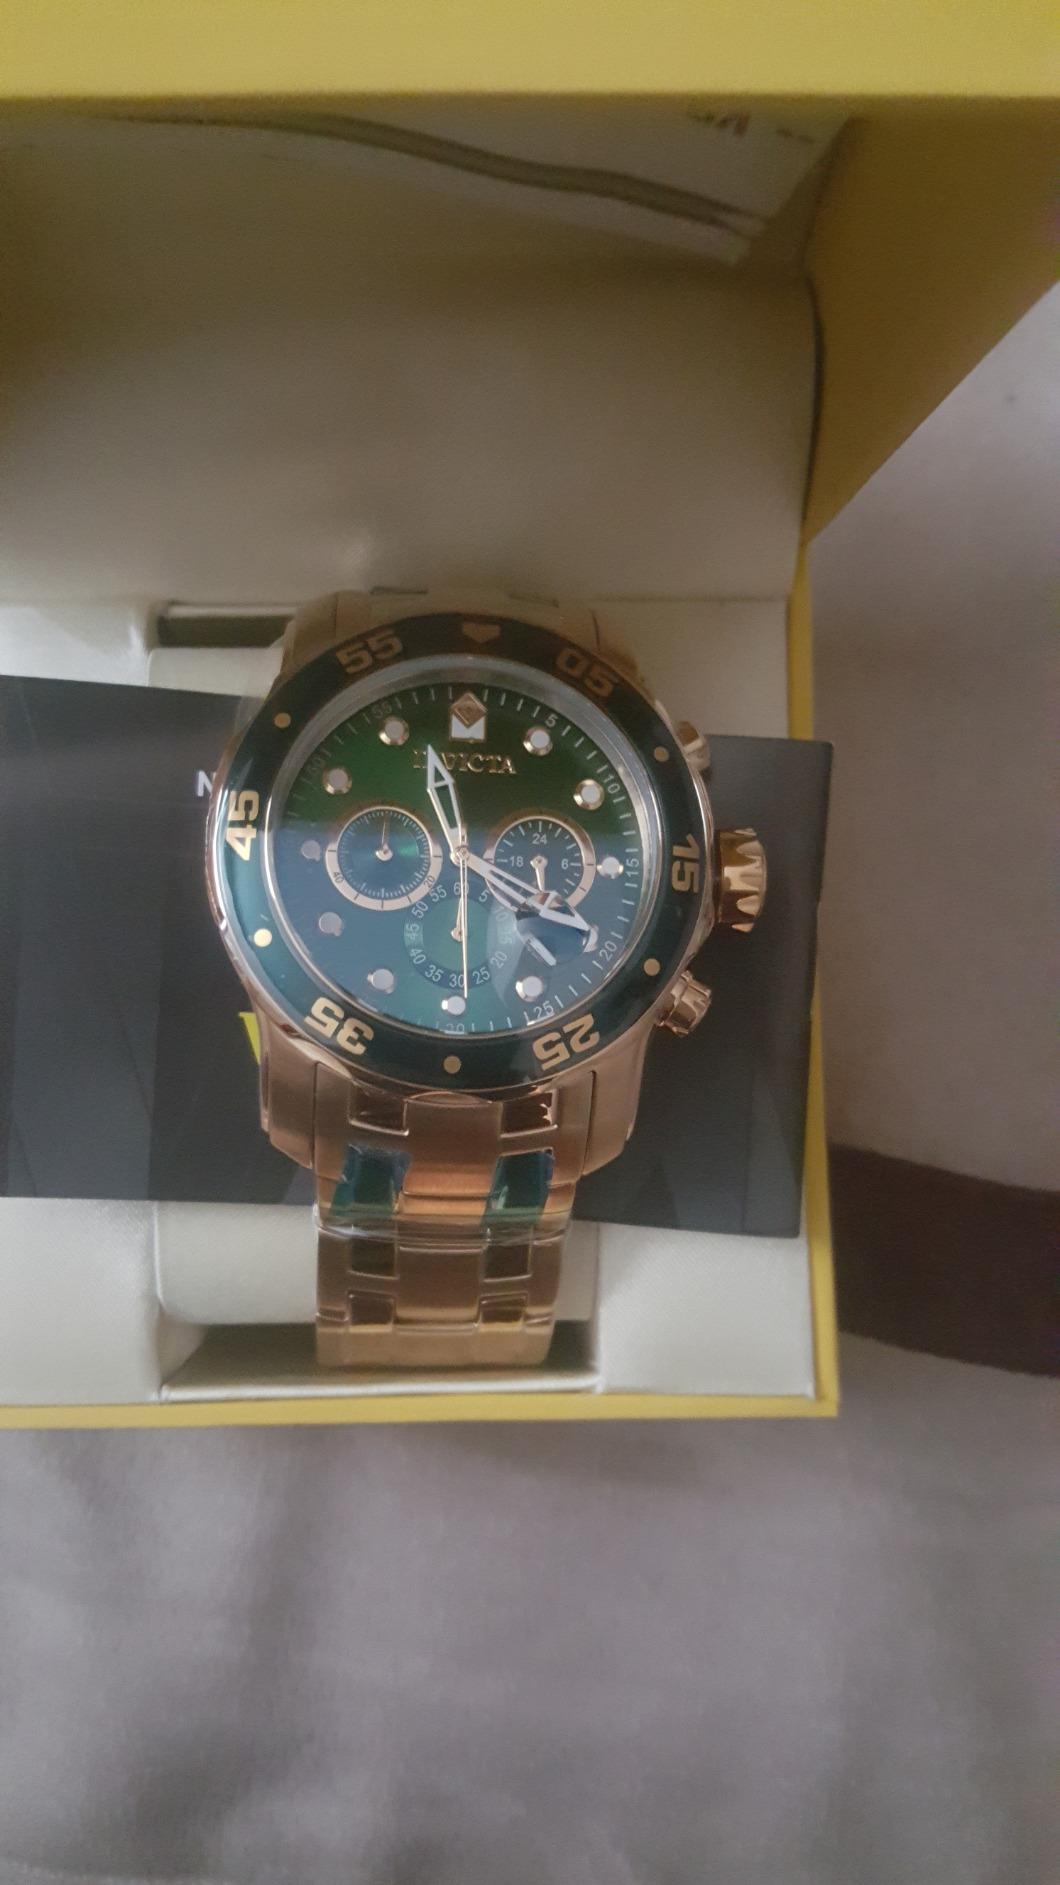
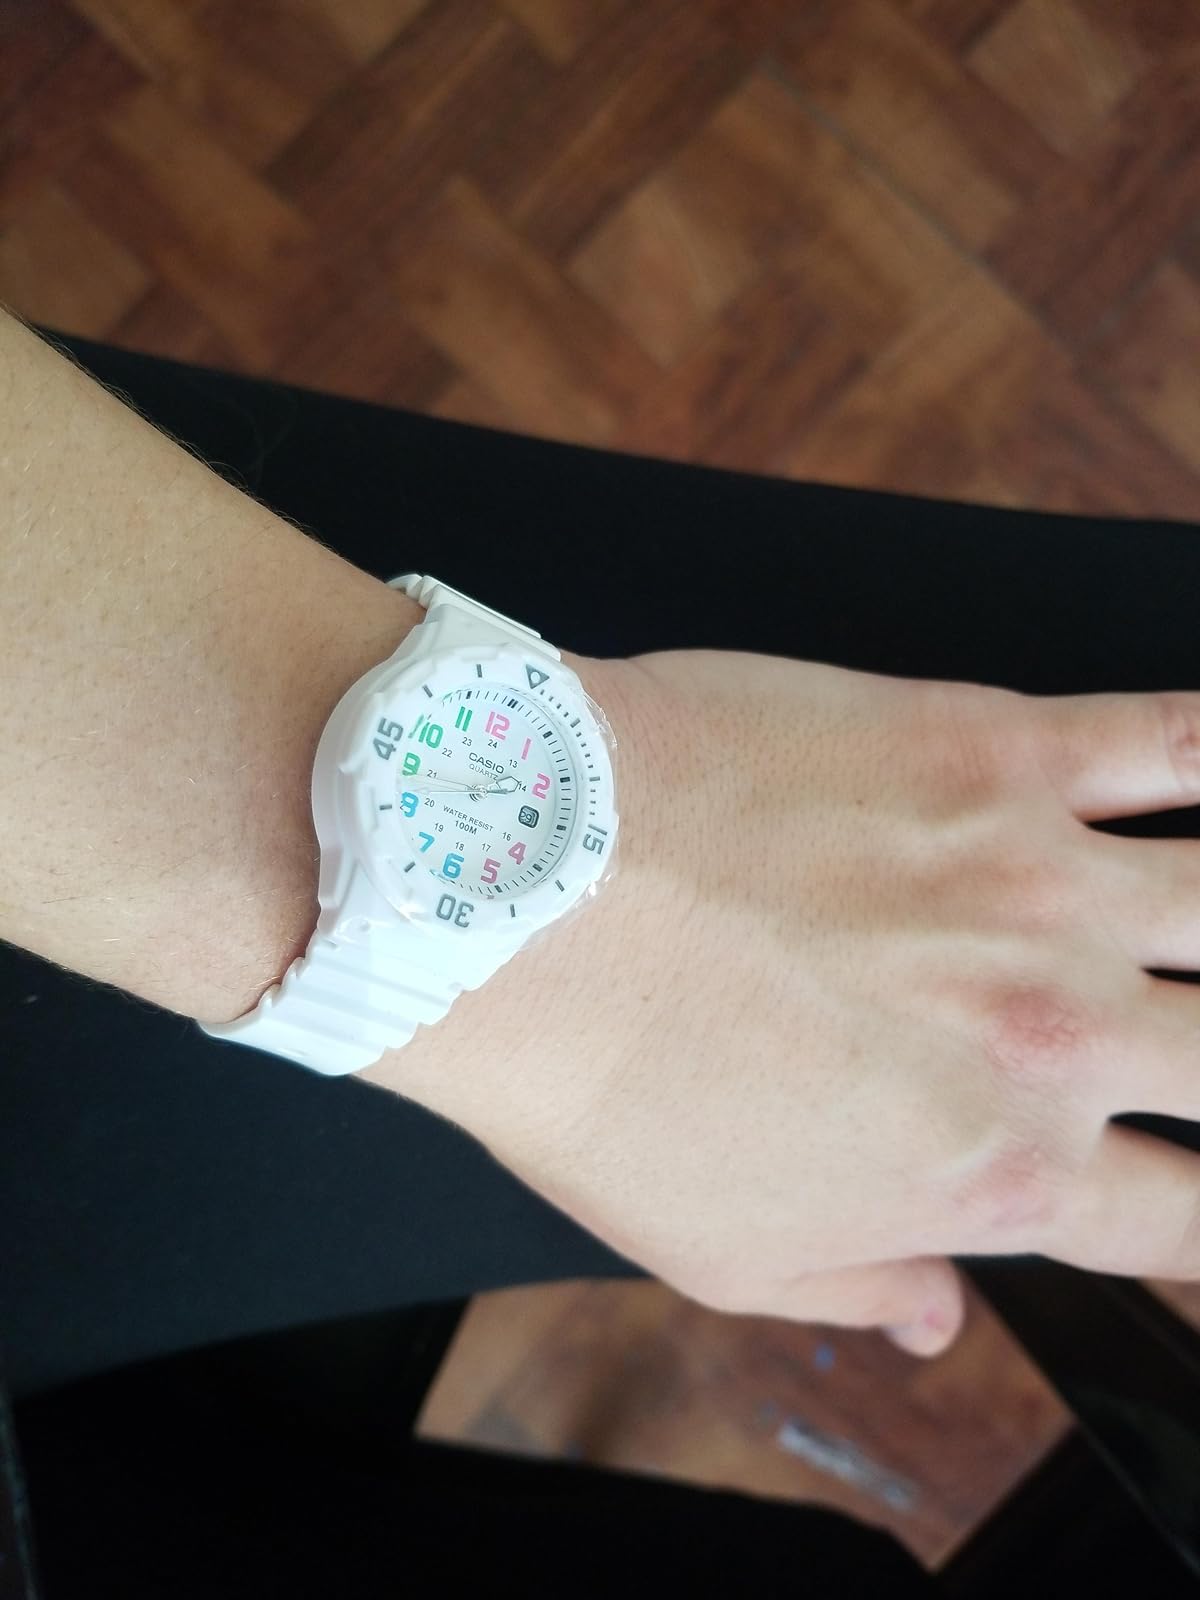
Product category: accessories_watch
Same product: no